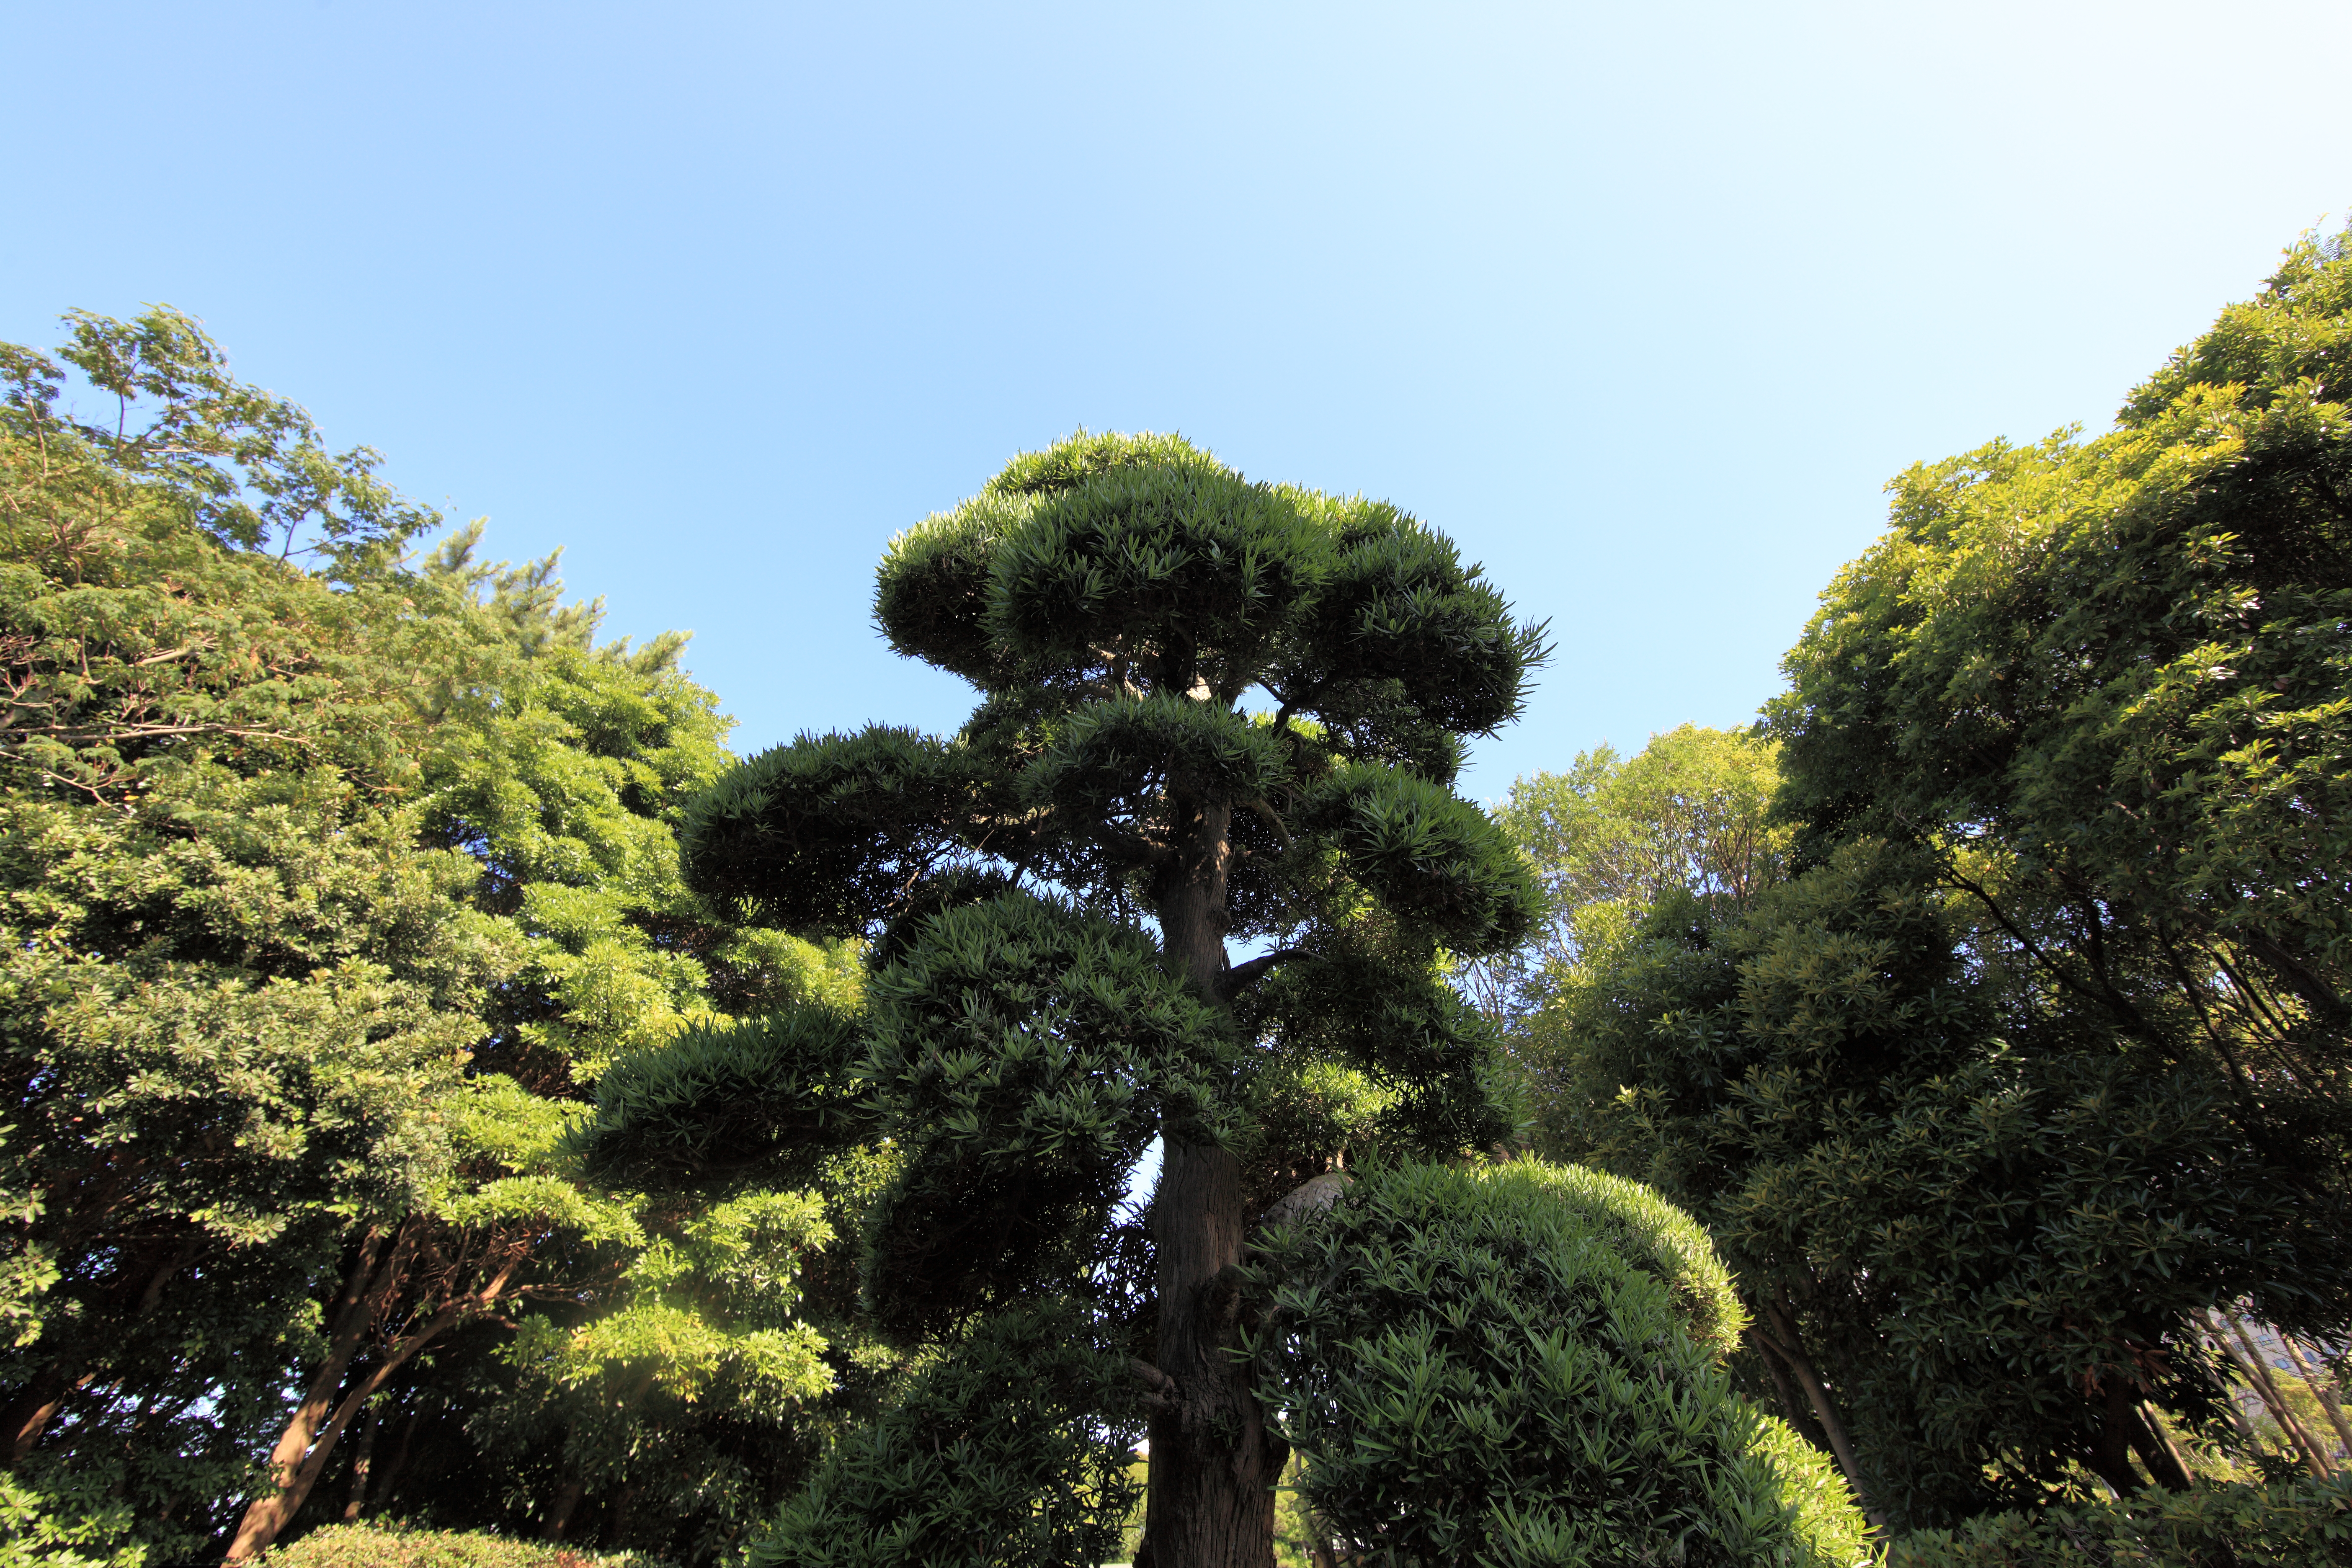
tree, nature, forest, plant, leaf, flower, green, high, botany, garden, flora, vegetation, shrub, rainforest, 5d, hires, markii, ecosystem, hi, res, resolution, chiba, canonef14mmf28liiusm, makuharikaihinkouen, biome, woody plant, land plant